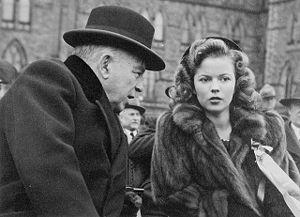
Shirley Temple [ˈʃɝli ˈtɛmpl], née le 23 avril 1928 à Santa Monica, Californie, et morte le 10 février 2014 à Woodside, Californie, est une actrice, chanteuse, danseuse et diplomate américaine.